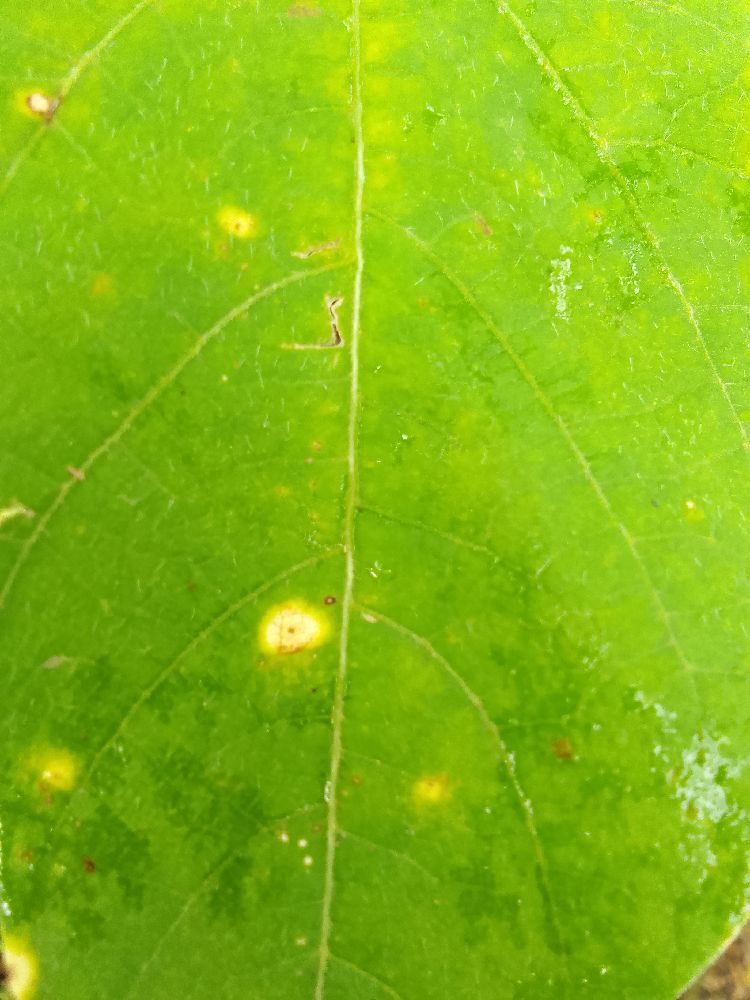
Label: rust